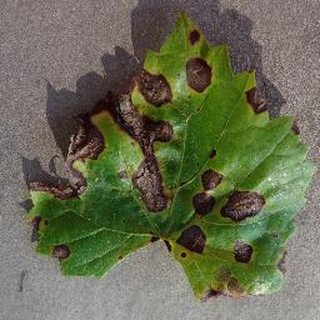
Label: grape_black_rot